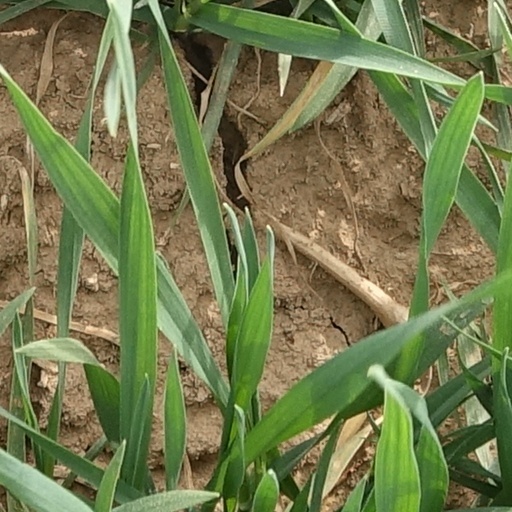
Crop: wheat